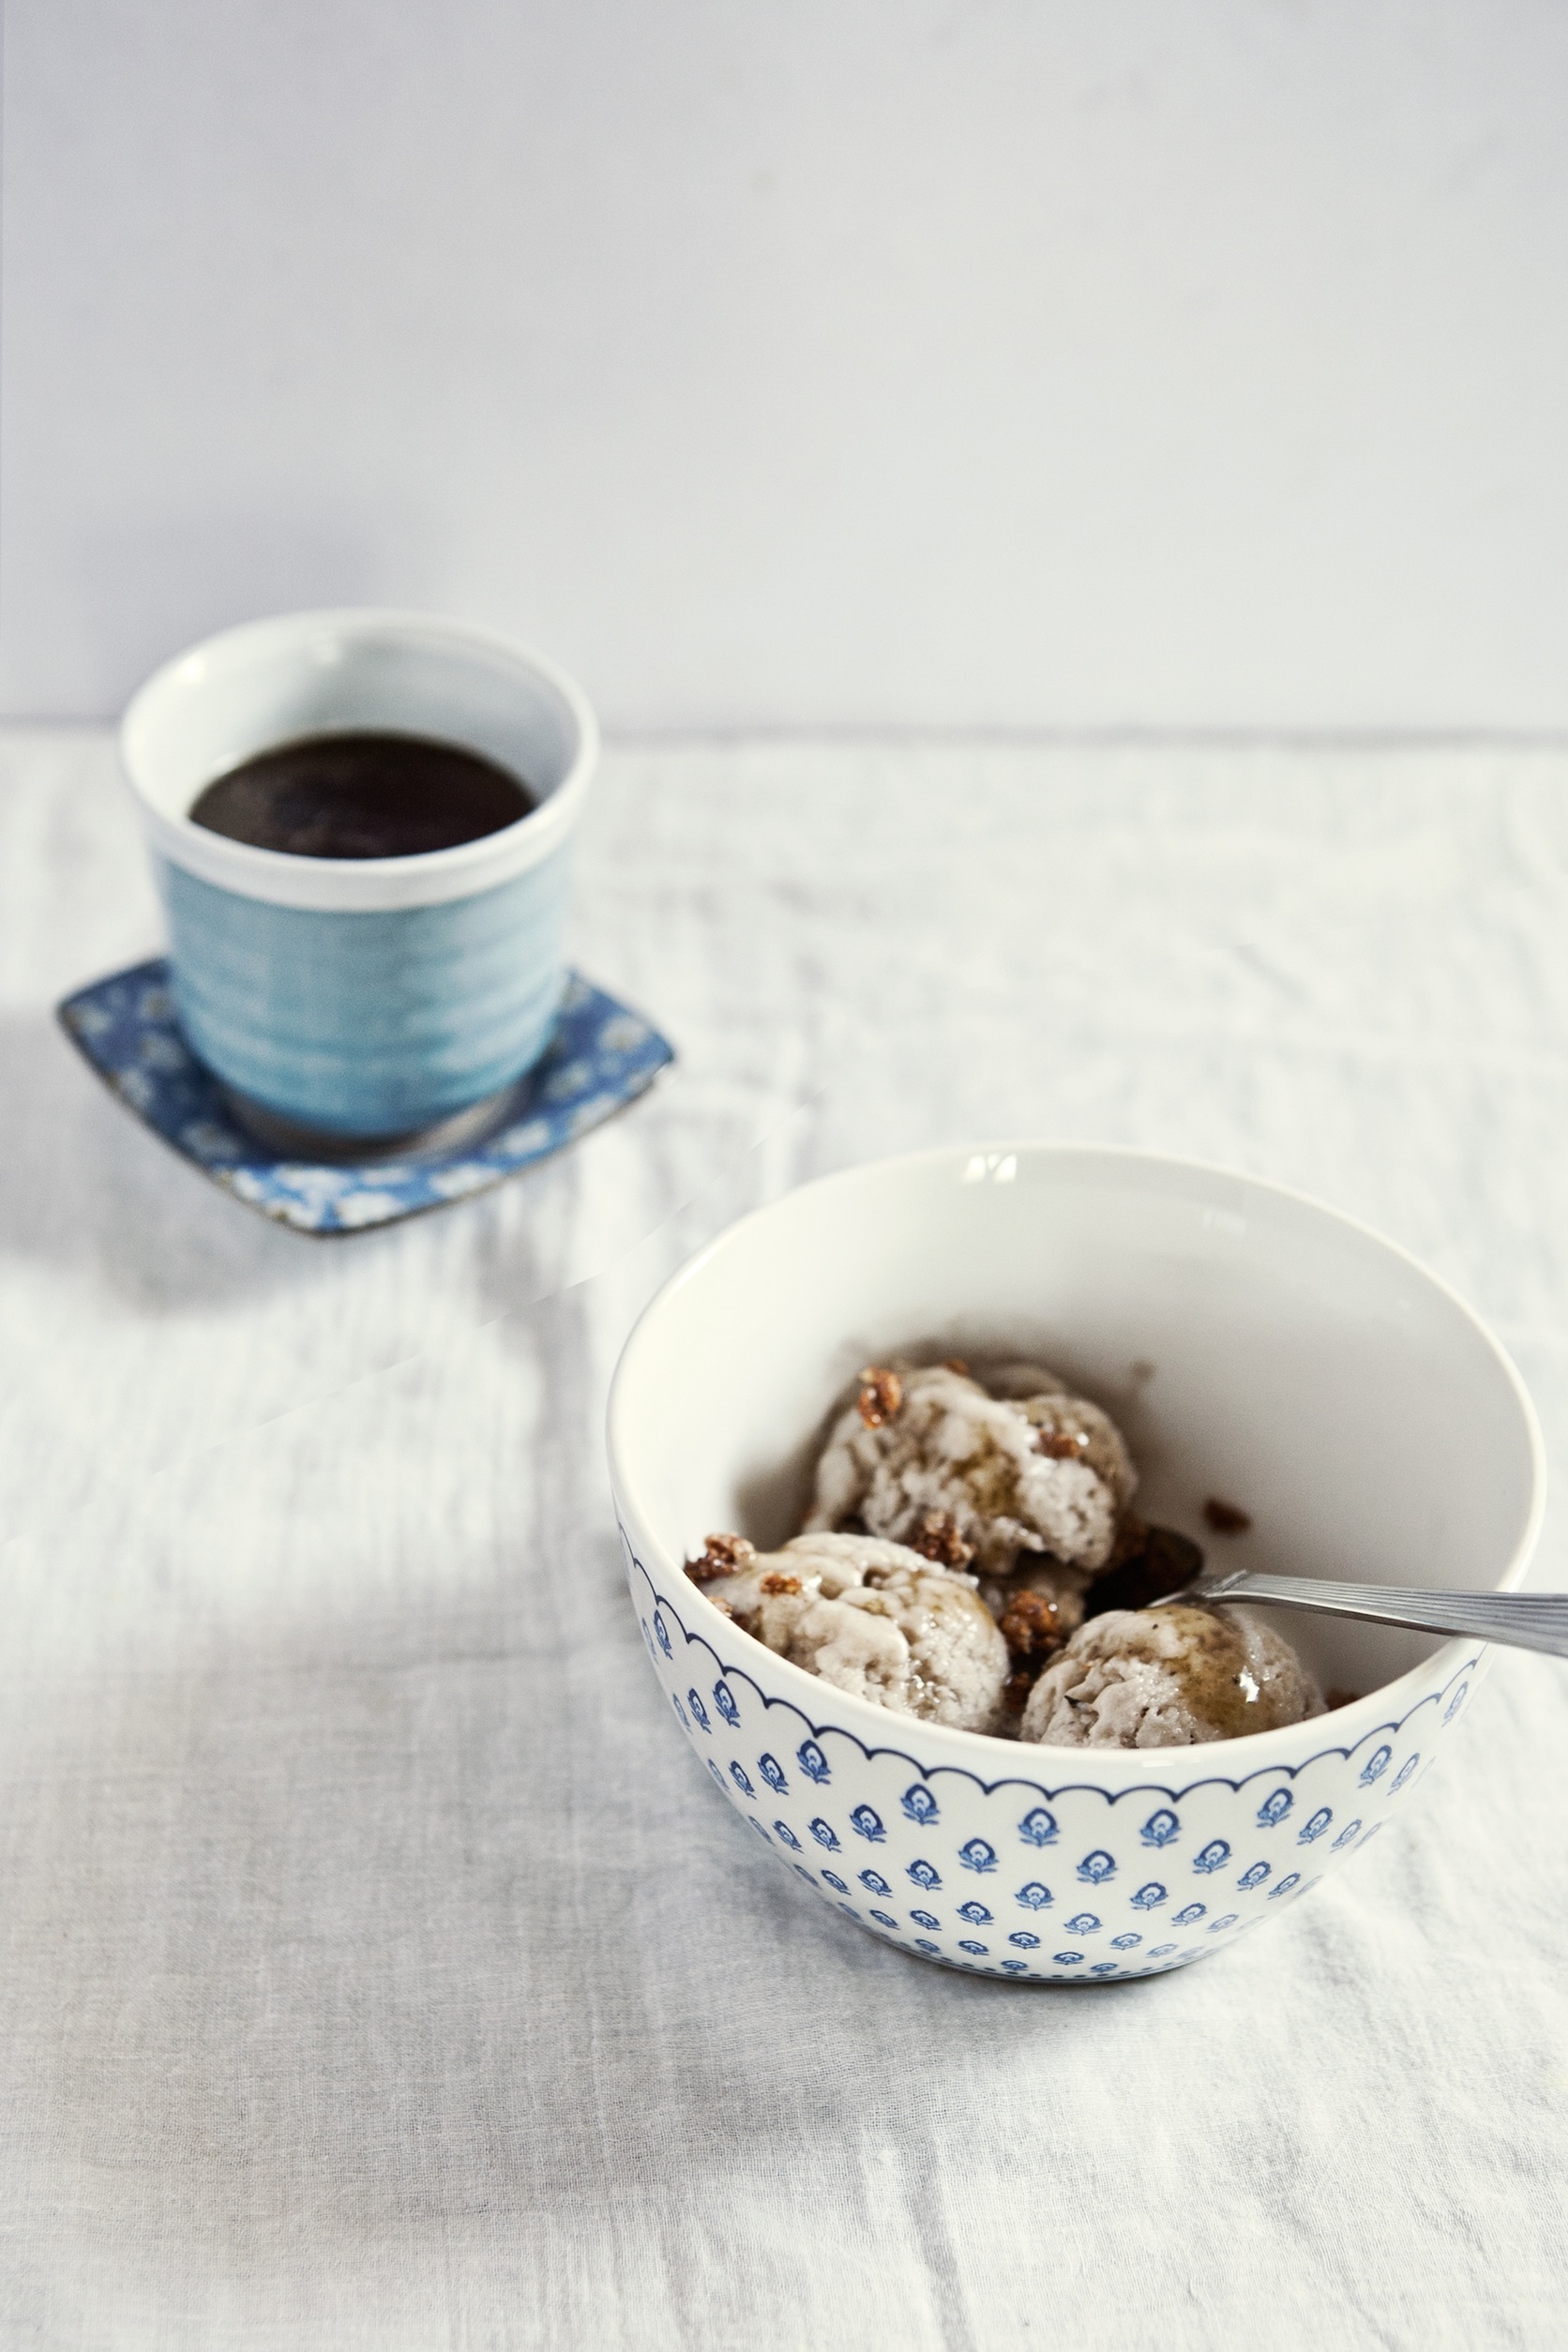
table, coffee, sweet, cappuccino, bowl, dish, meal, food, produce, beverage, drink, breakfast, snack, ice cream, dessert, delicious, coconut, refreshment, treat, scoops, flavor, snack food